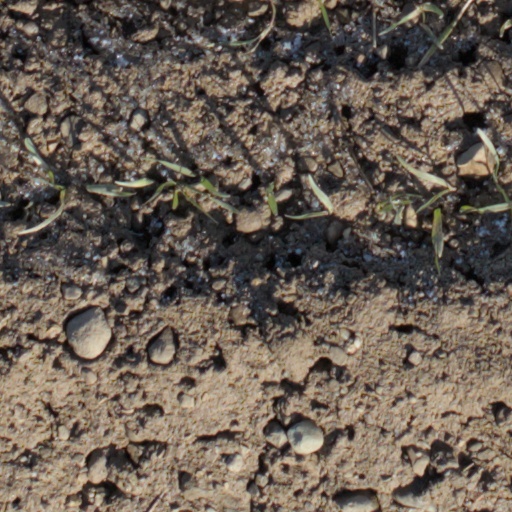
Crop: wheat